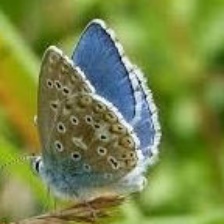
Species: CHALK HILL BLUE
Butterfly family (ImageNet category): lycaenid_butterfly